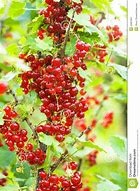
Label: redcurrant